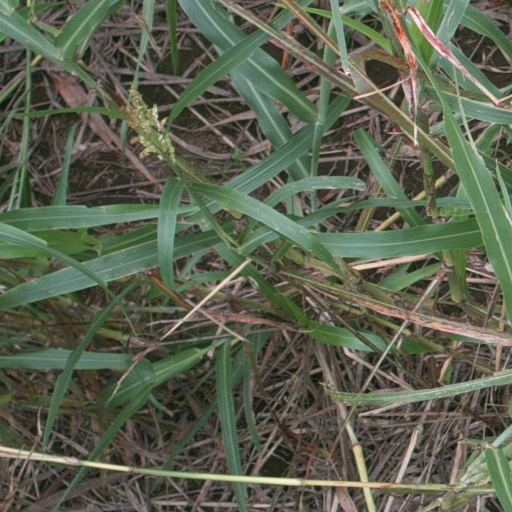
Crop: sorghum